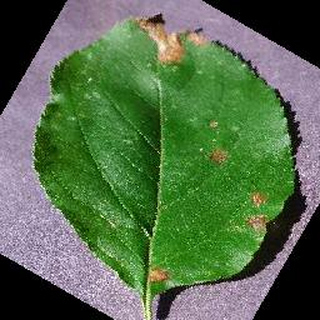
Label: apple_black_rot